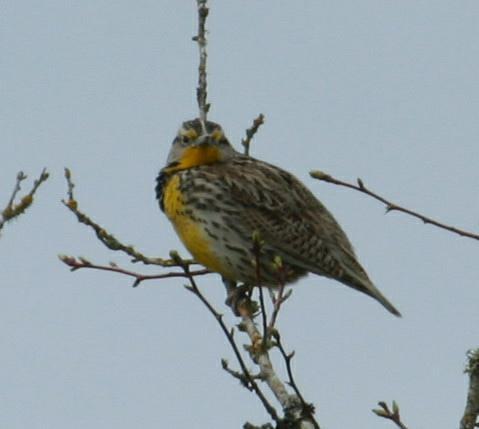
A photo of a western meadowlark